The Roots

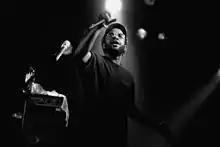
Black Thought with the Roots in 1999

The Roots originated in Philadelphia with Ahmir "Questlove" Thompson and Tariq "Black Thought" Trotter while they were both attending the Philadelphia High School for the Creative and Performing Arts. They would busk out on the street corners with Questlove playing bucket drums and Black Thought rapping over his rhythms. Their first organized gig was a talent show in 1989 at the school where they used the name Radio Activity, which began a series of name changes that progressed through Black to the Future and then The Square Roots. Another MC, Malik B., and a permanent bass player, Leonard "Hub" Hubbard, were added to the band before the release of their first album. In 1992, they dropped the "Square" from "Square Roots" because a local folk group had claim to the name.